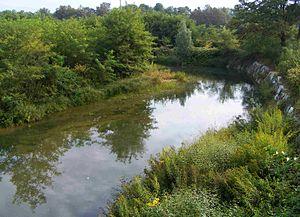
L'Ostola est un torrent du Piémont qui coule dans la province de Biella. Il est l'un des tributaires du Cervo.